Durham School

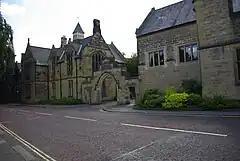
The front of Durham School taken from the road outside, illustrating the Kerr Arch in the centre.

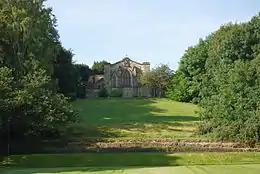

The school has been co-educational since 1985 and became independent from the Dean and Chapter of Durham Cathedral in 1996.